Nepheline syenite

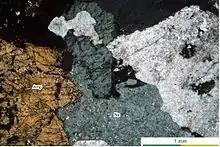
Thin section image of the nepheline syenite of the Intrusive Complex of Tanguá, State of Rio de Janeiro, Brazil (Motoki et al., 2011a)

Nepheline syenites and phonolites occur, for example, in Brazil, Canada, Cameroon, China, Greenland, Italy, Norway, the Pyrenees, Sweden, the Transvaal region, the Ural Mountains, in the USA Magnet Cove igneous complex of Arkansas, the mountains of the Central Montana Alkali Province, and as well as on oceanic islands.